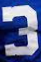
Number: 3